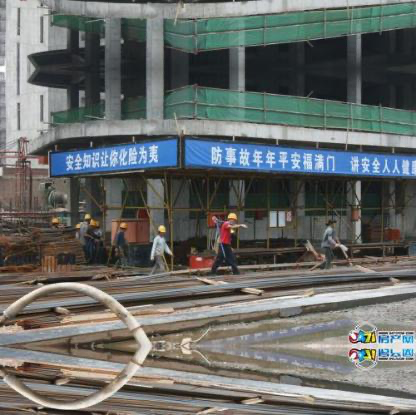
Objects in the image:
label: helmet
label: helmet
label: helmet
label: helmet
label: head